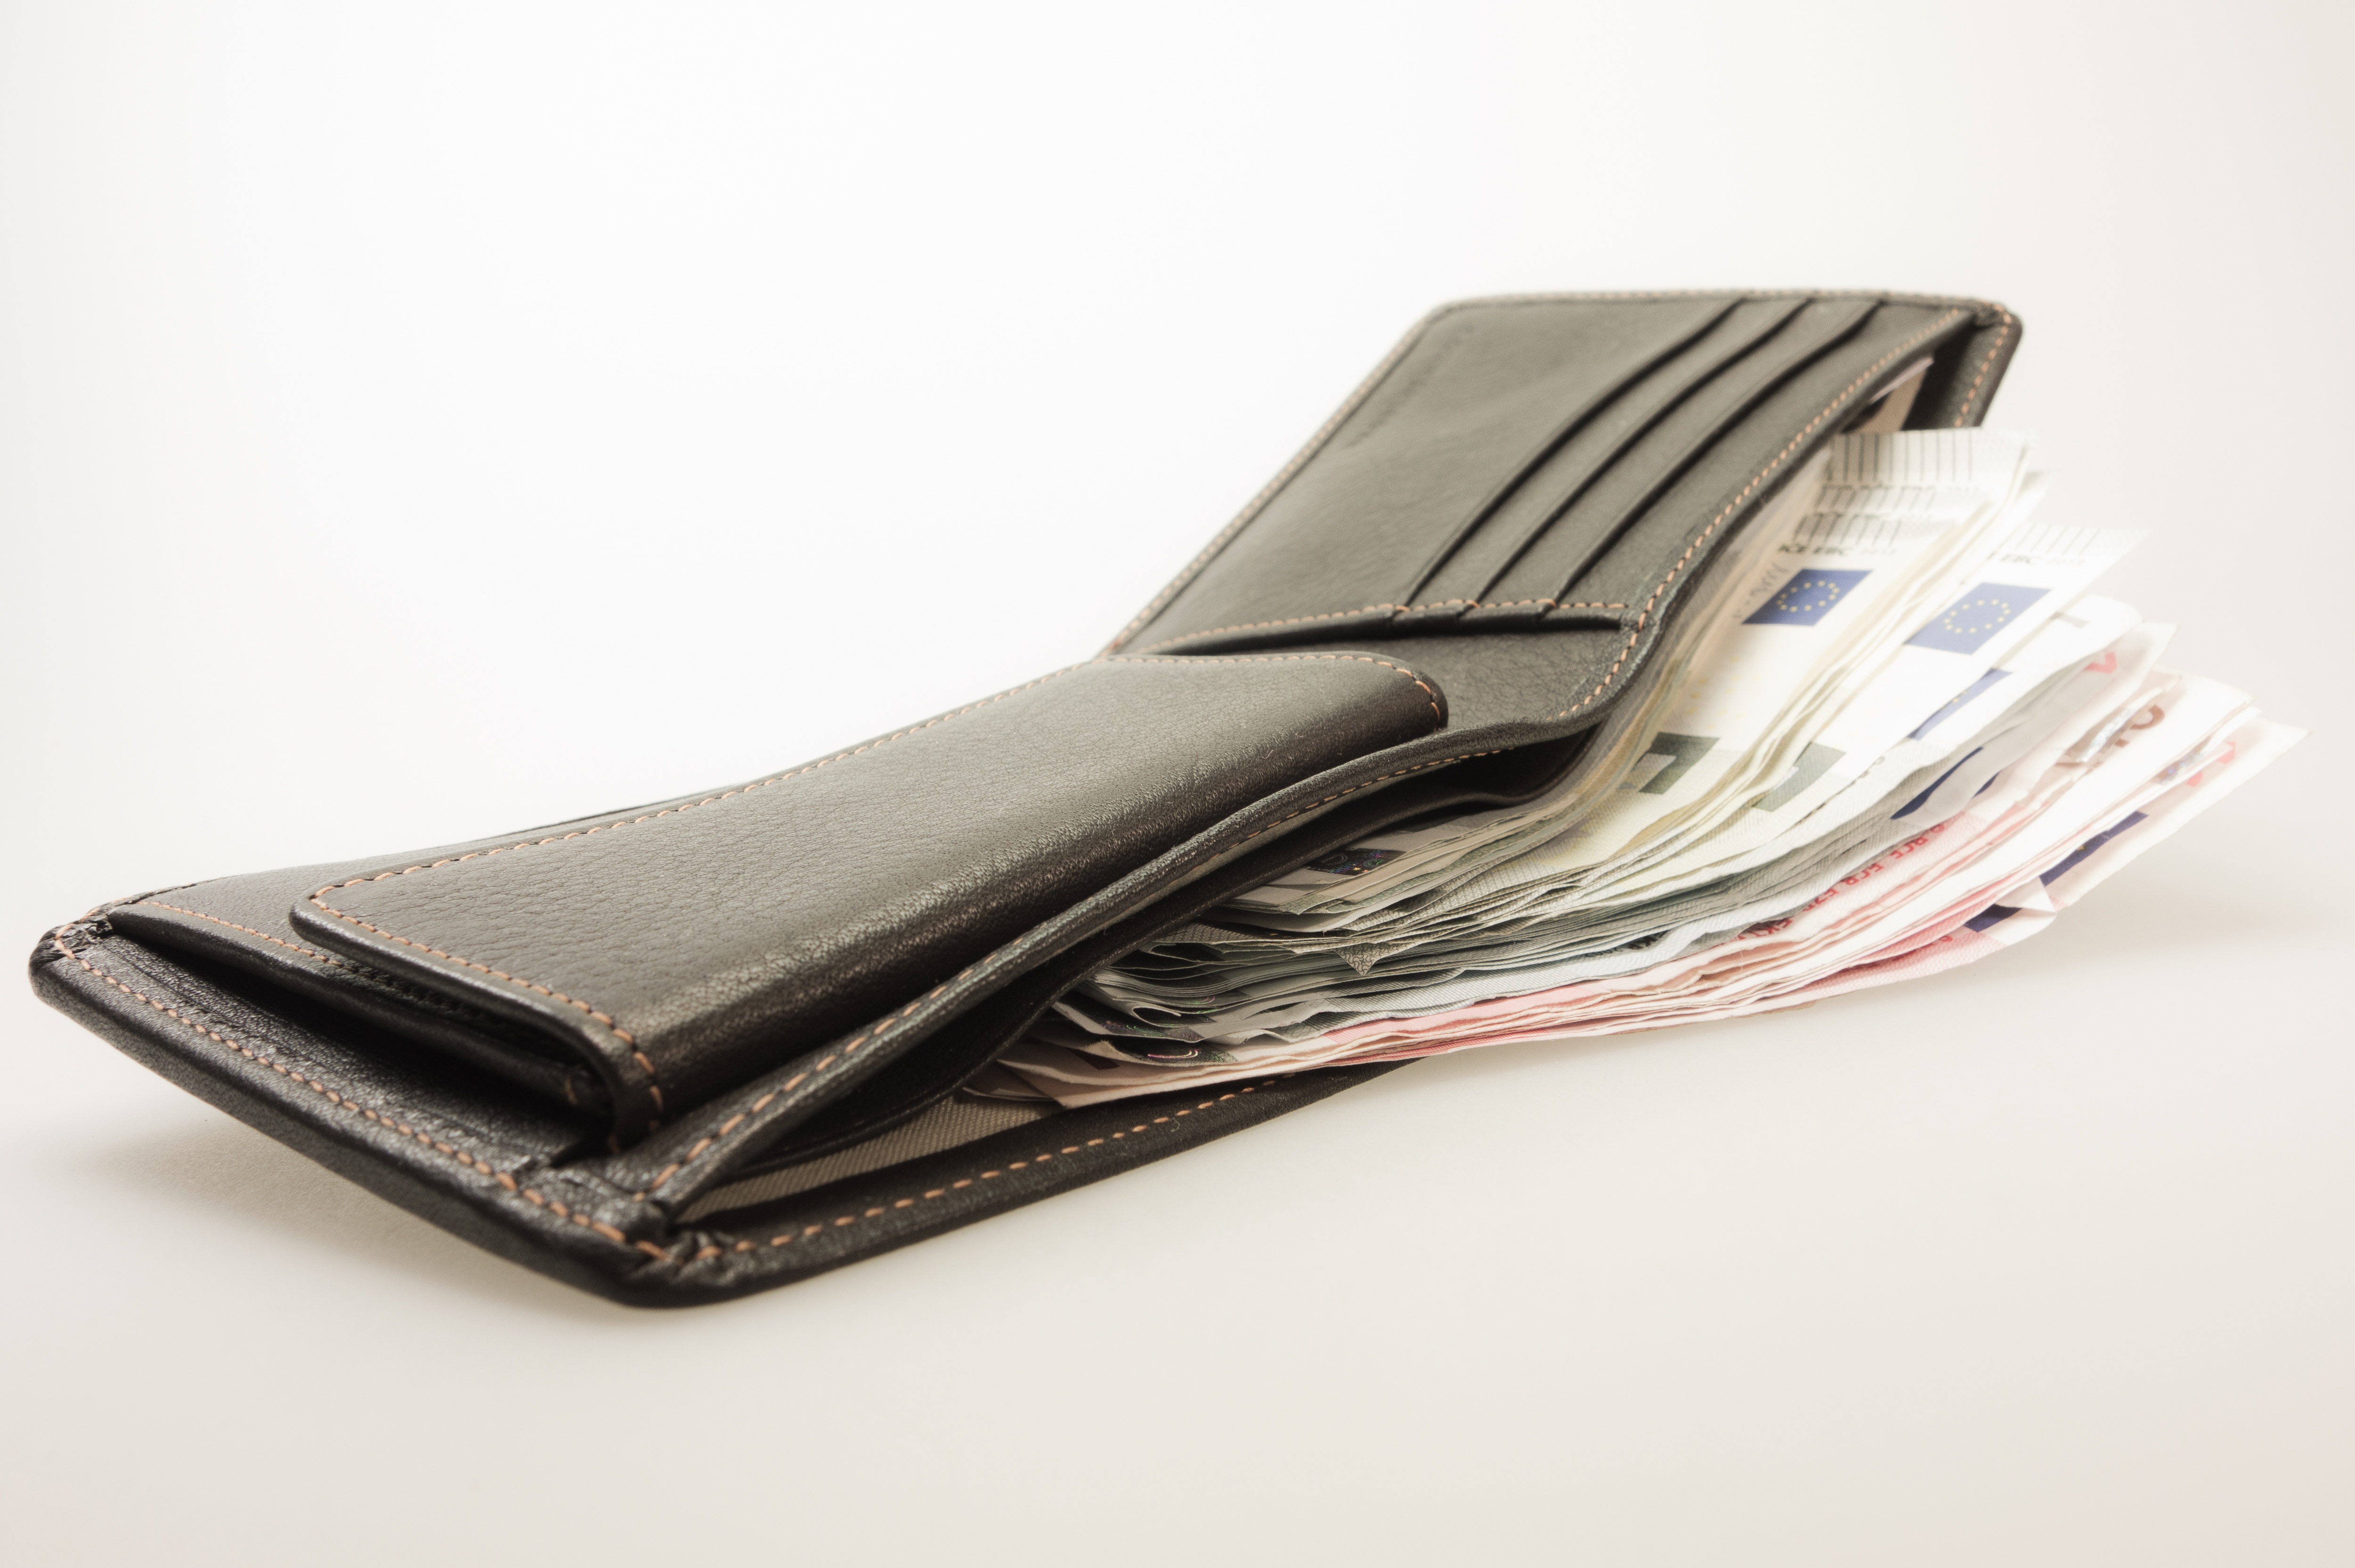
leather, money, wallet, textile, purse, reserve, footwear, euro, pension, save, bank note, leather goods, dirty money, fashion accessory, man purse, men's wallet, payout